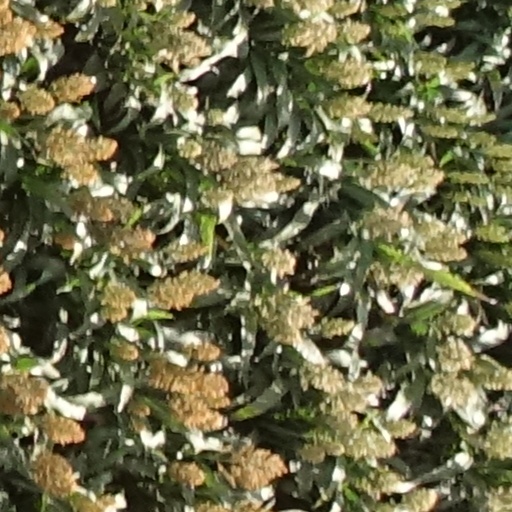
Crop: sorghum